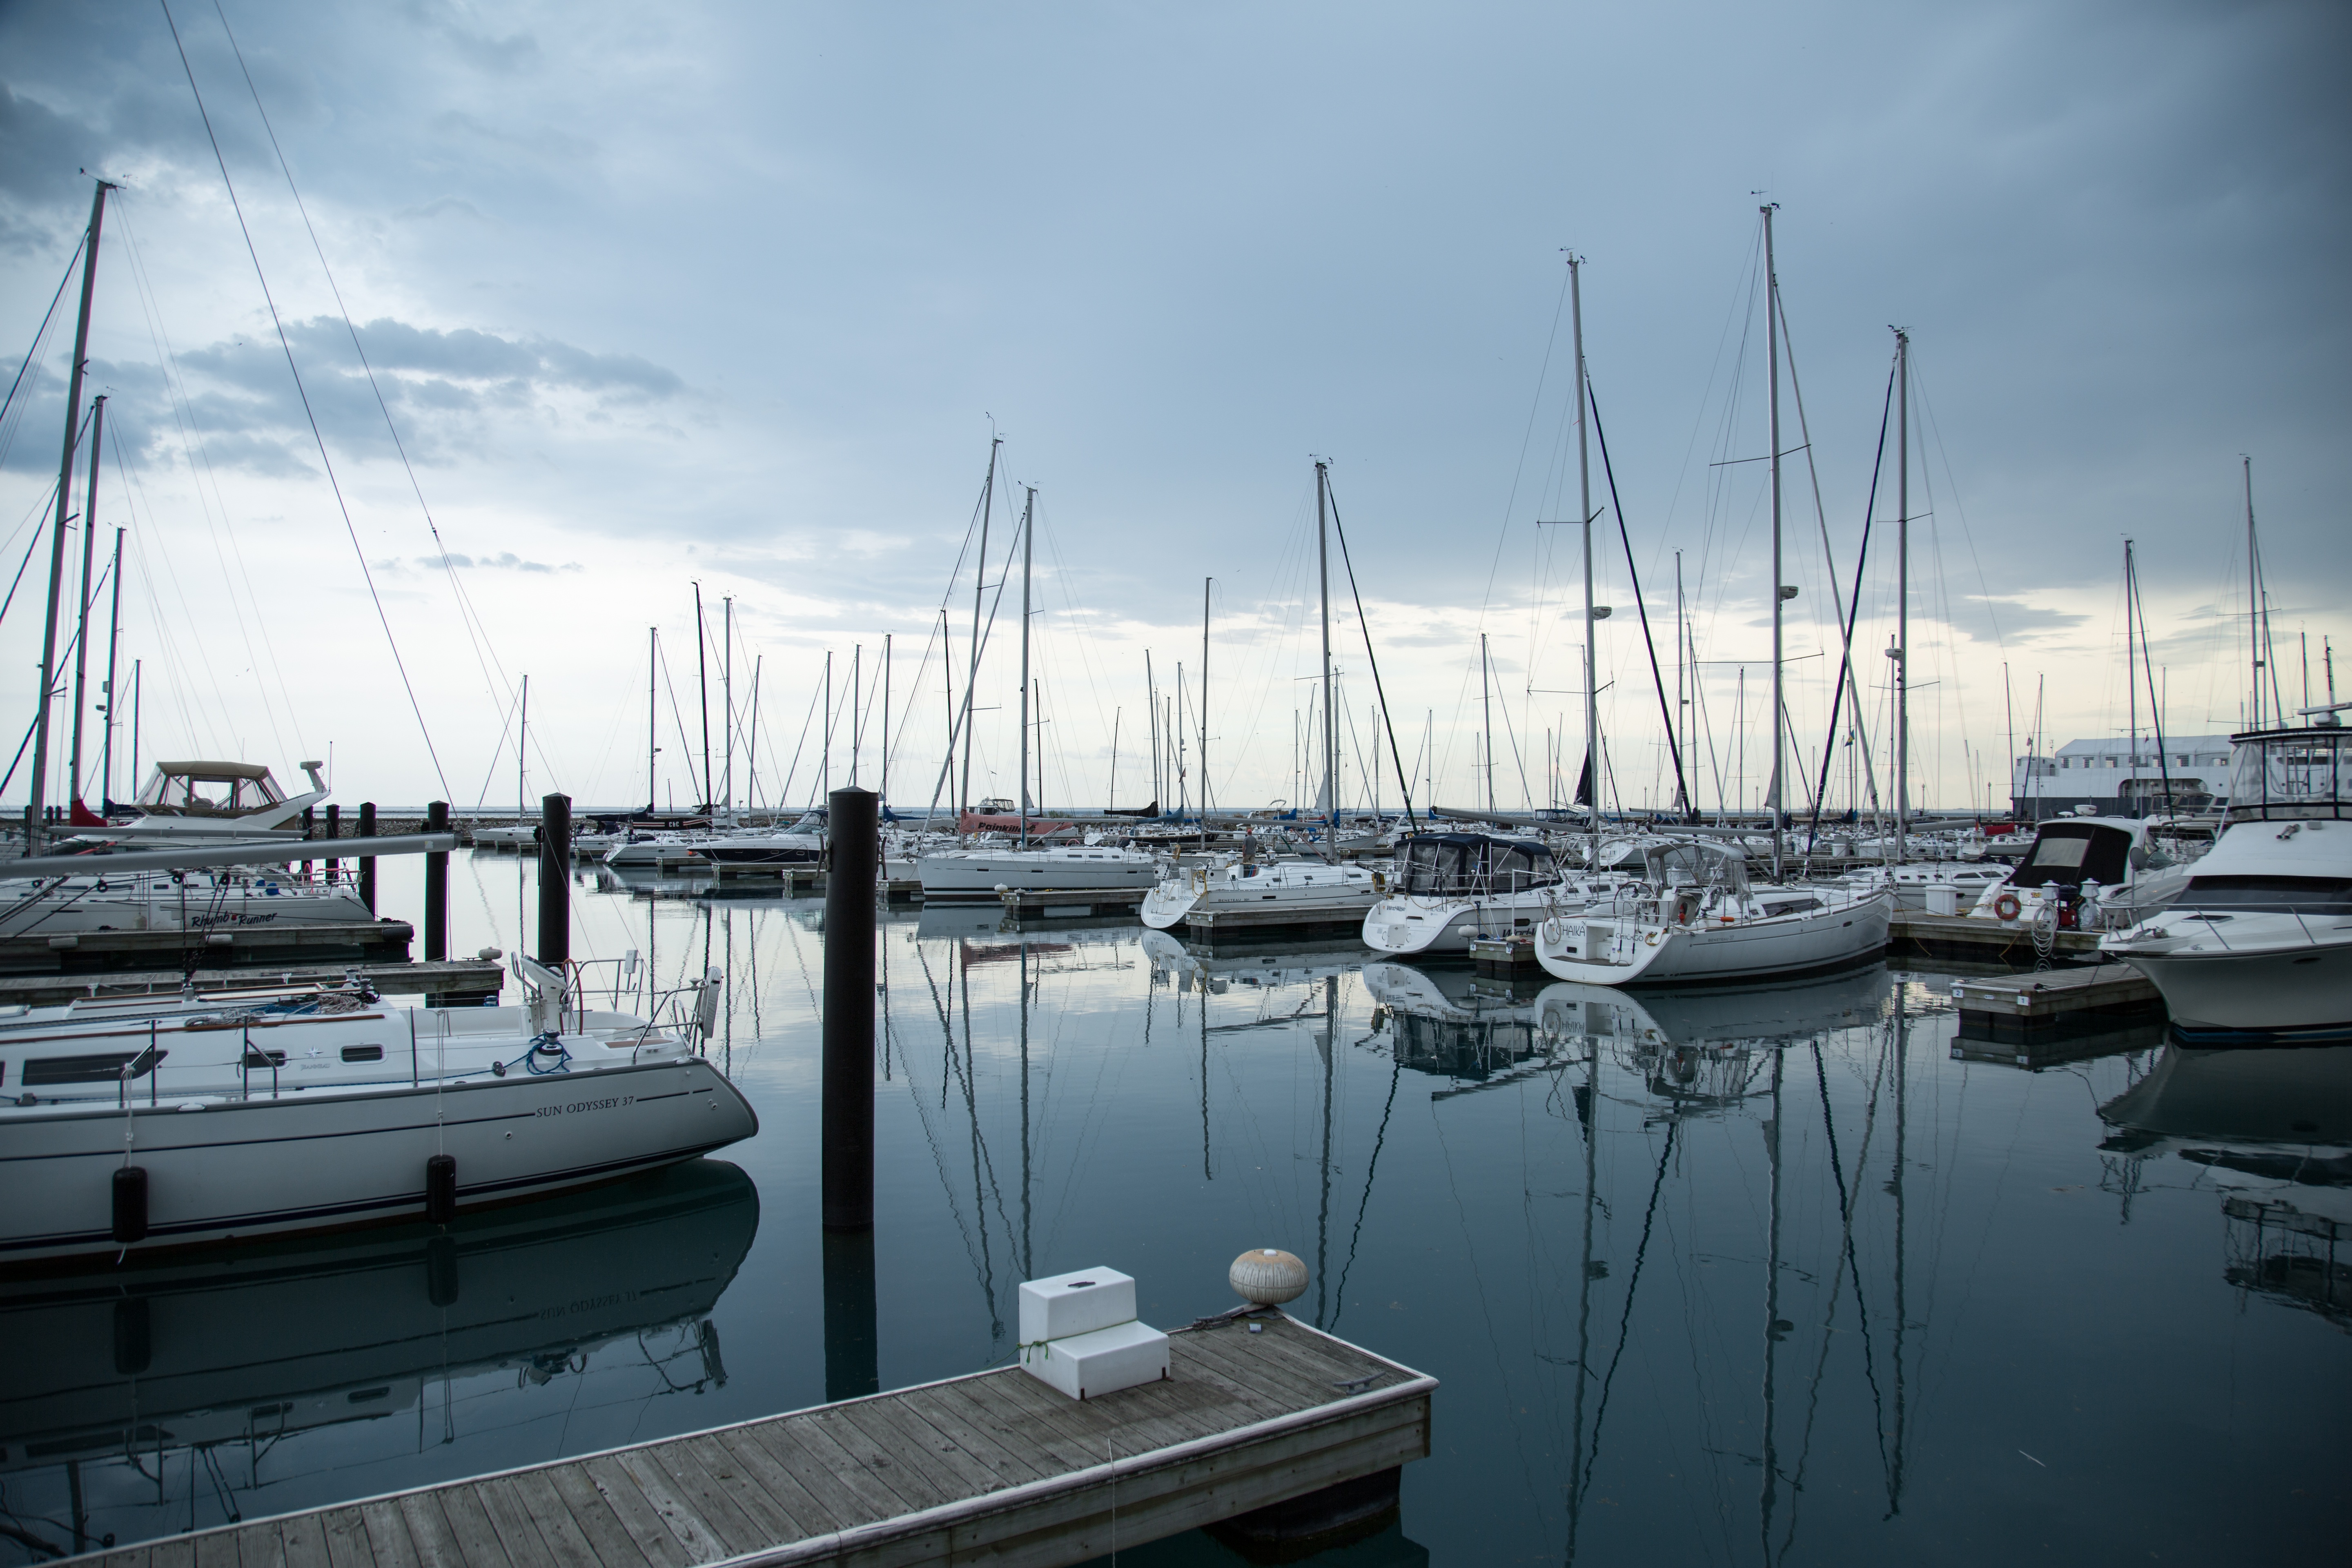
sea, water, dock, boat, reflection, vehicle, mast, yacht, vancouver, harbor, marina, port, sailboat, life, boats, sail, beauty, scene, vessels, watercraft, sailor